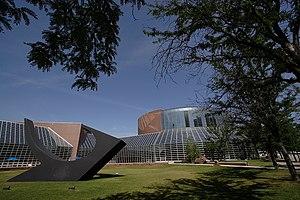
Le Peoria Civic Center est une salle polyvalente de Peoria dans l'État de l'Illinois aux États-Unis.